Montello station

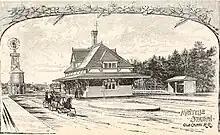
1890 illustration of Montello station

The Fall River Railroad opened through North Bridgewater (later Brockton) in 1846. It merged in 1854 into the Old Colony and Fall River Railroad, which became the Old Colony Railroad after several name changes.